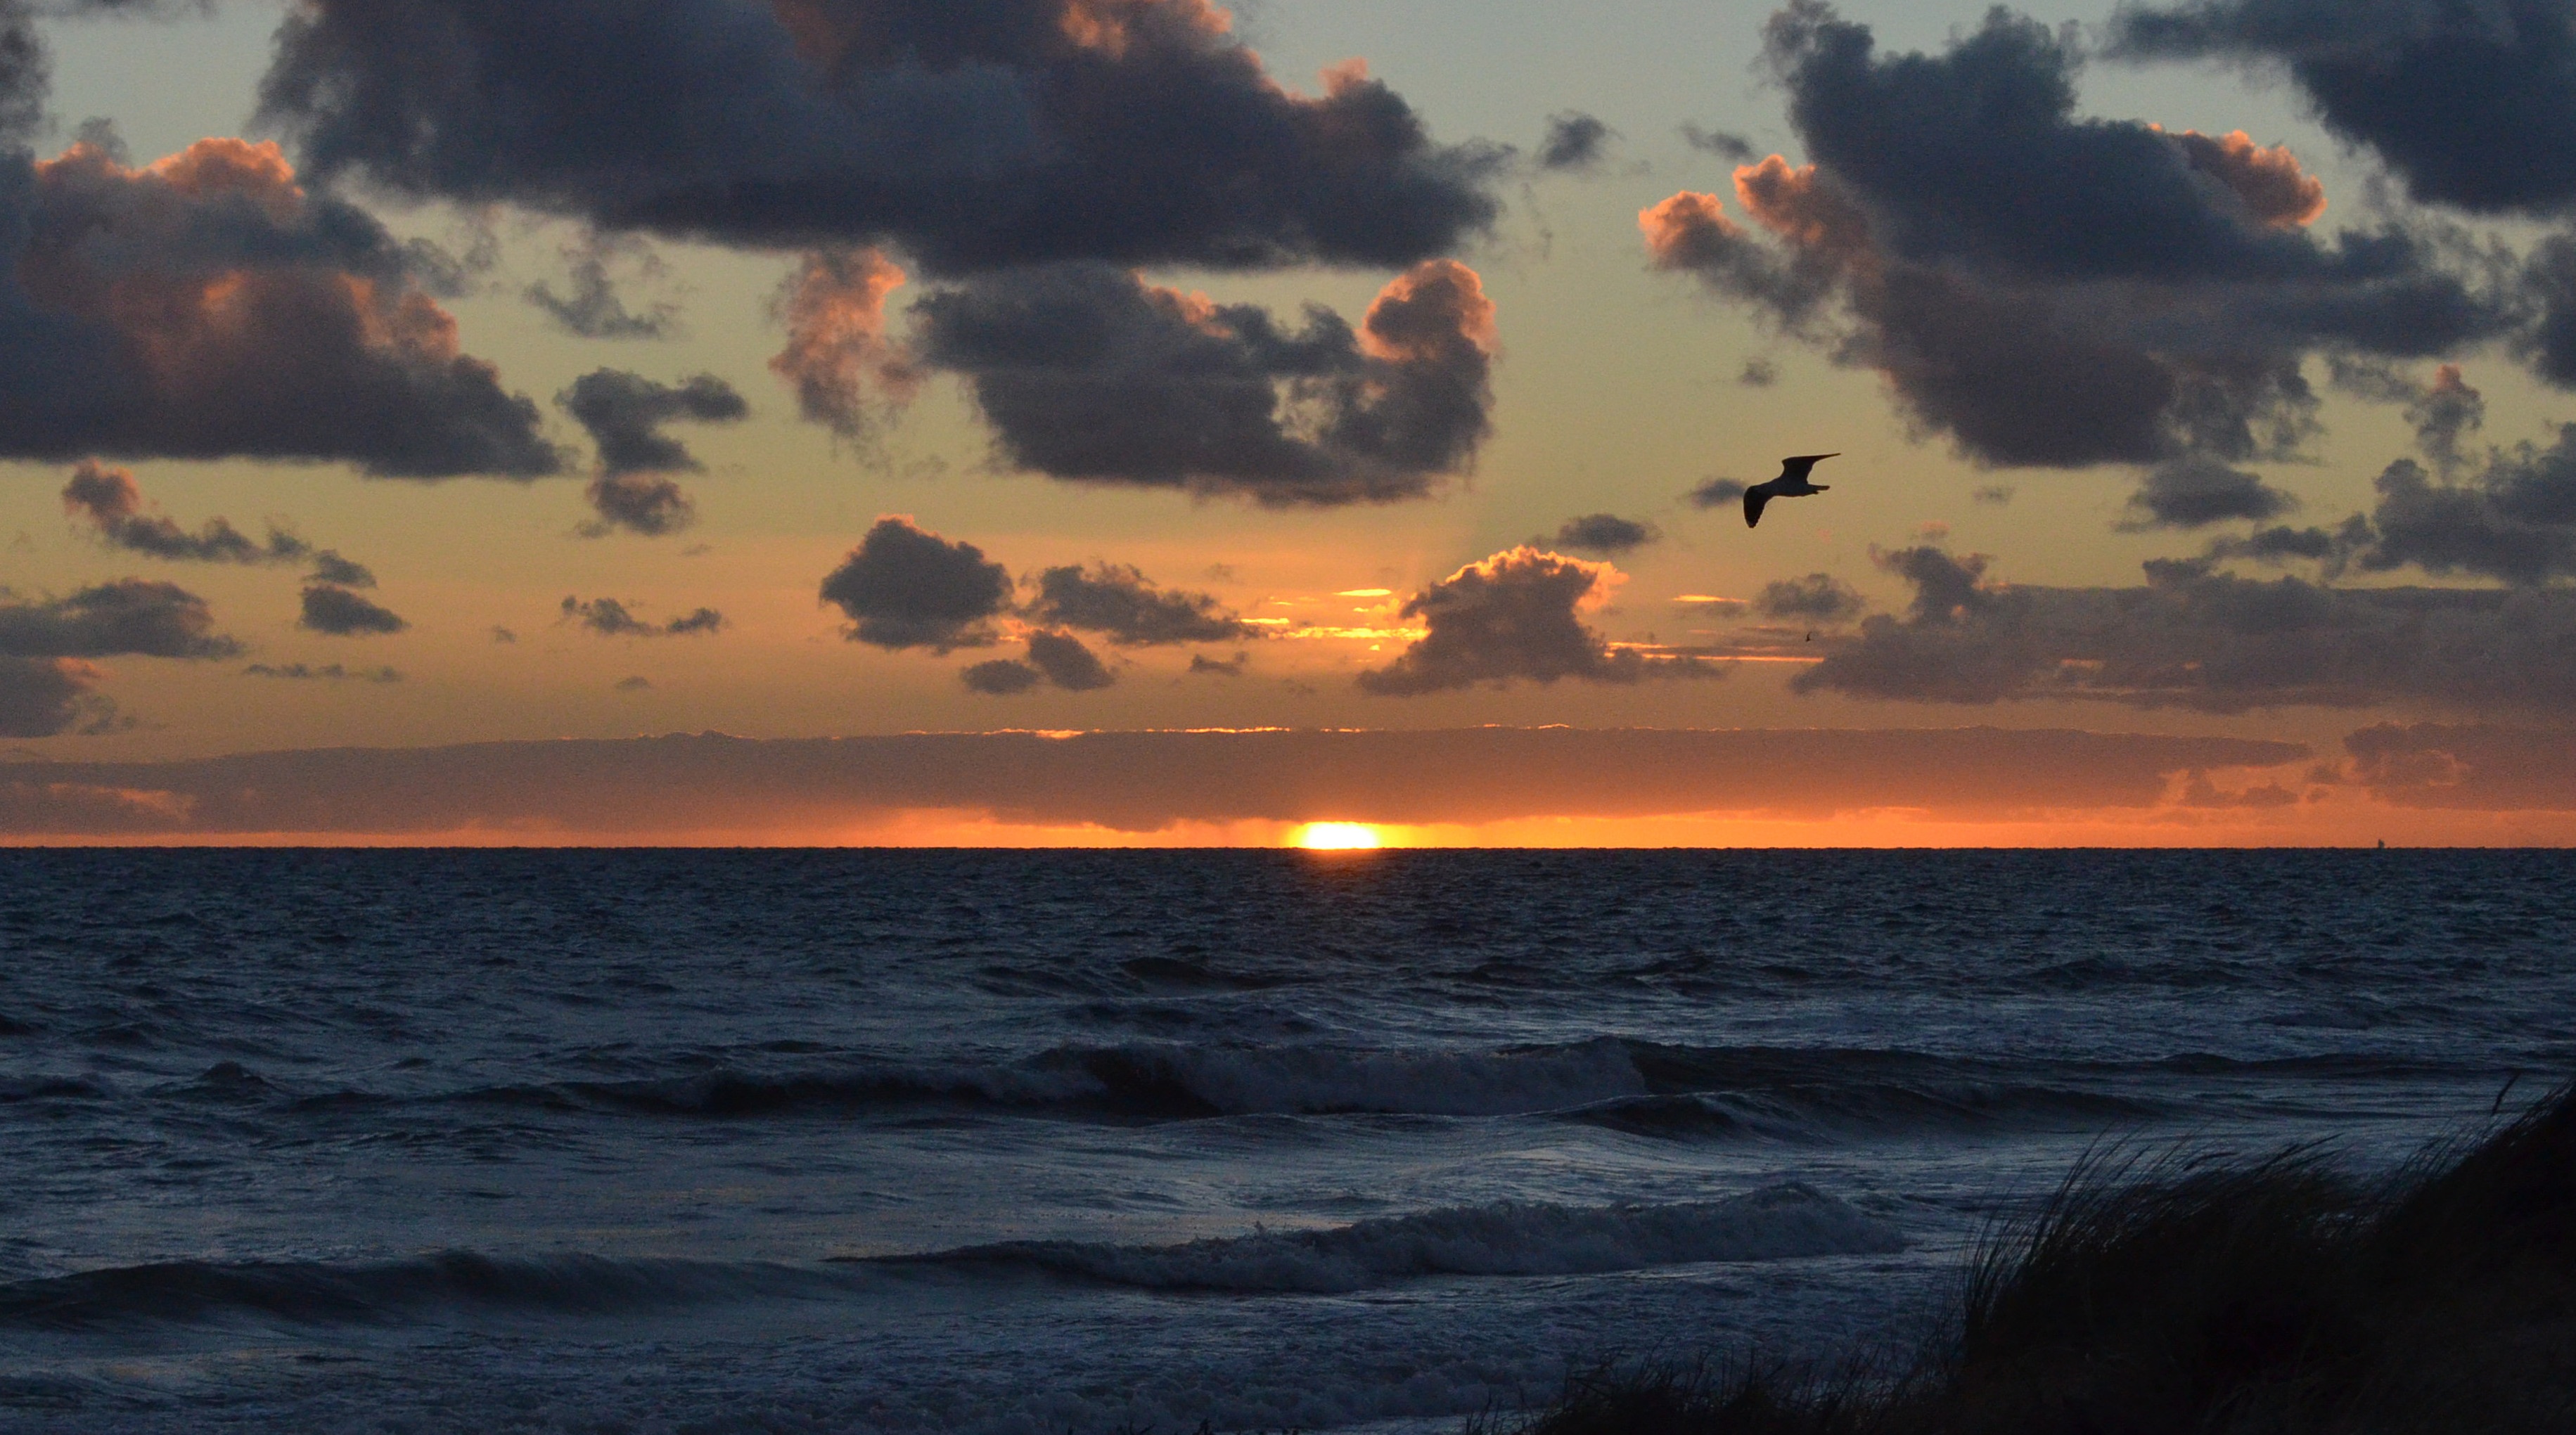
beach, sea, coast, nature, ocean, horizon, cloud, sky, sun, sunrise, sunset, sunlight, morning, shore, wave, dawn, summer, coastline, dusk, evening, seascape, body of water, afterglow, wind wave